1976 British and Nepalese Army Expedition to Everest

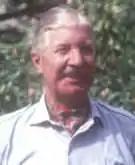
Tony Steather commander of the 1976 army expedition

The 1976 British and Nepalese Army Expedition to Everest resulted in the successful summit of Mount Everest via its South Face on 16 May. This was the second time this had been achieved – less than a year previously, the 1975 British Mount Everest Southwest Face expedition being the first up the same route. The expedition by the British Army and Royal Nepalese Army was under the command of Tony Streather, and the summiteers were Special Air Service soldiers Bronco Lane and Brummie Stokes.